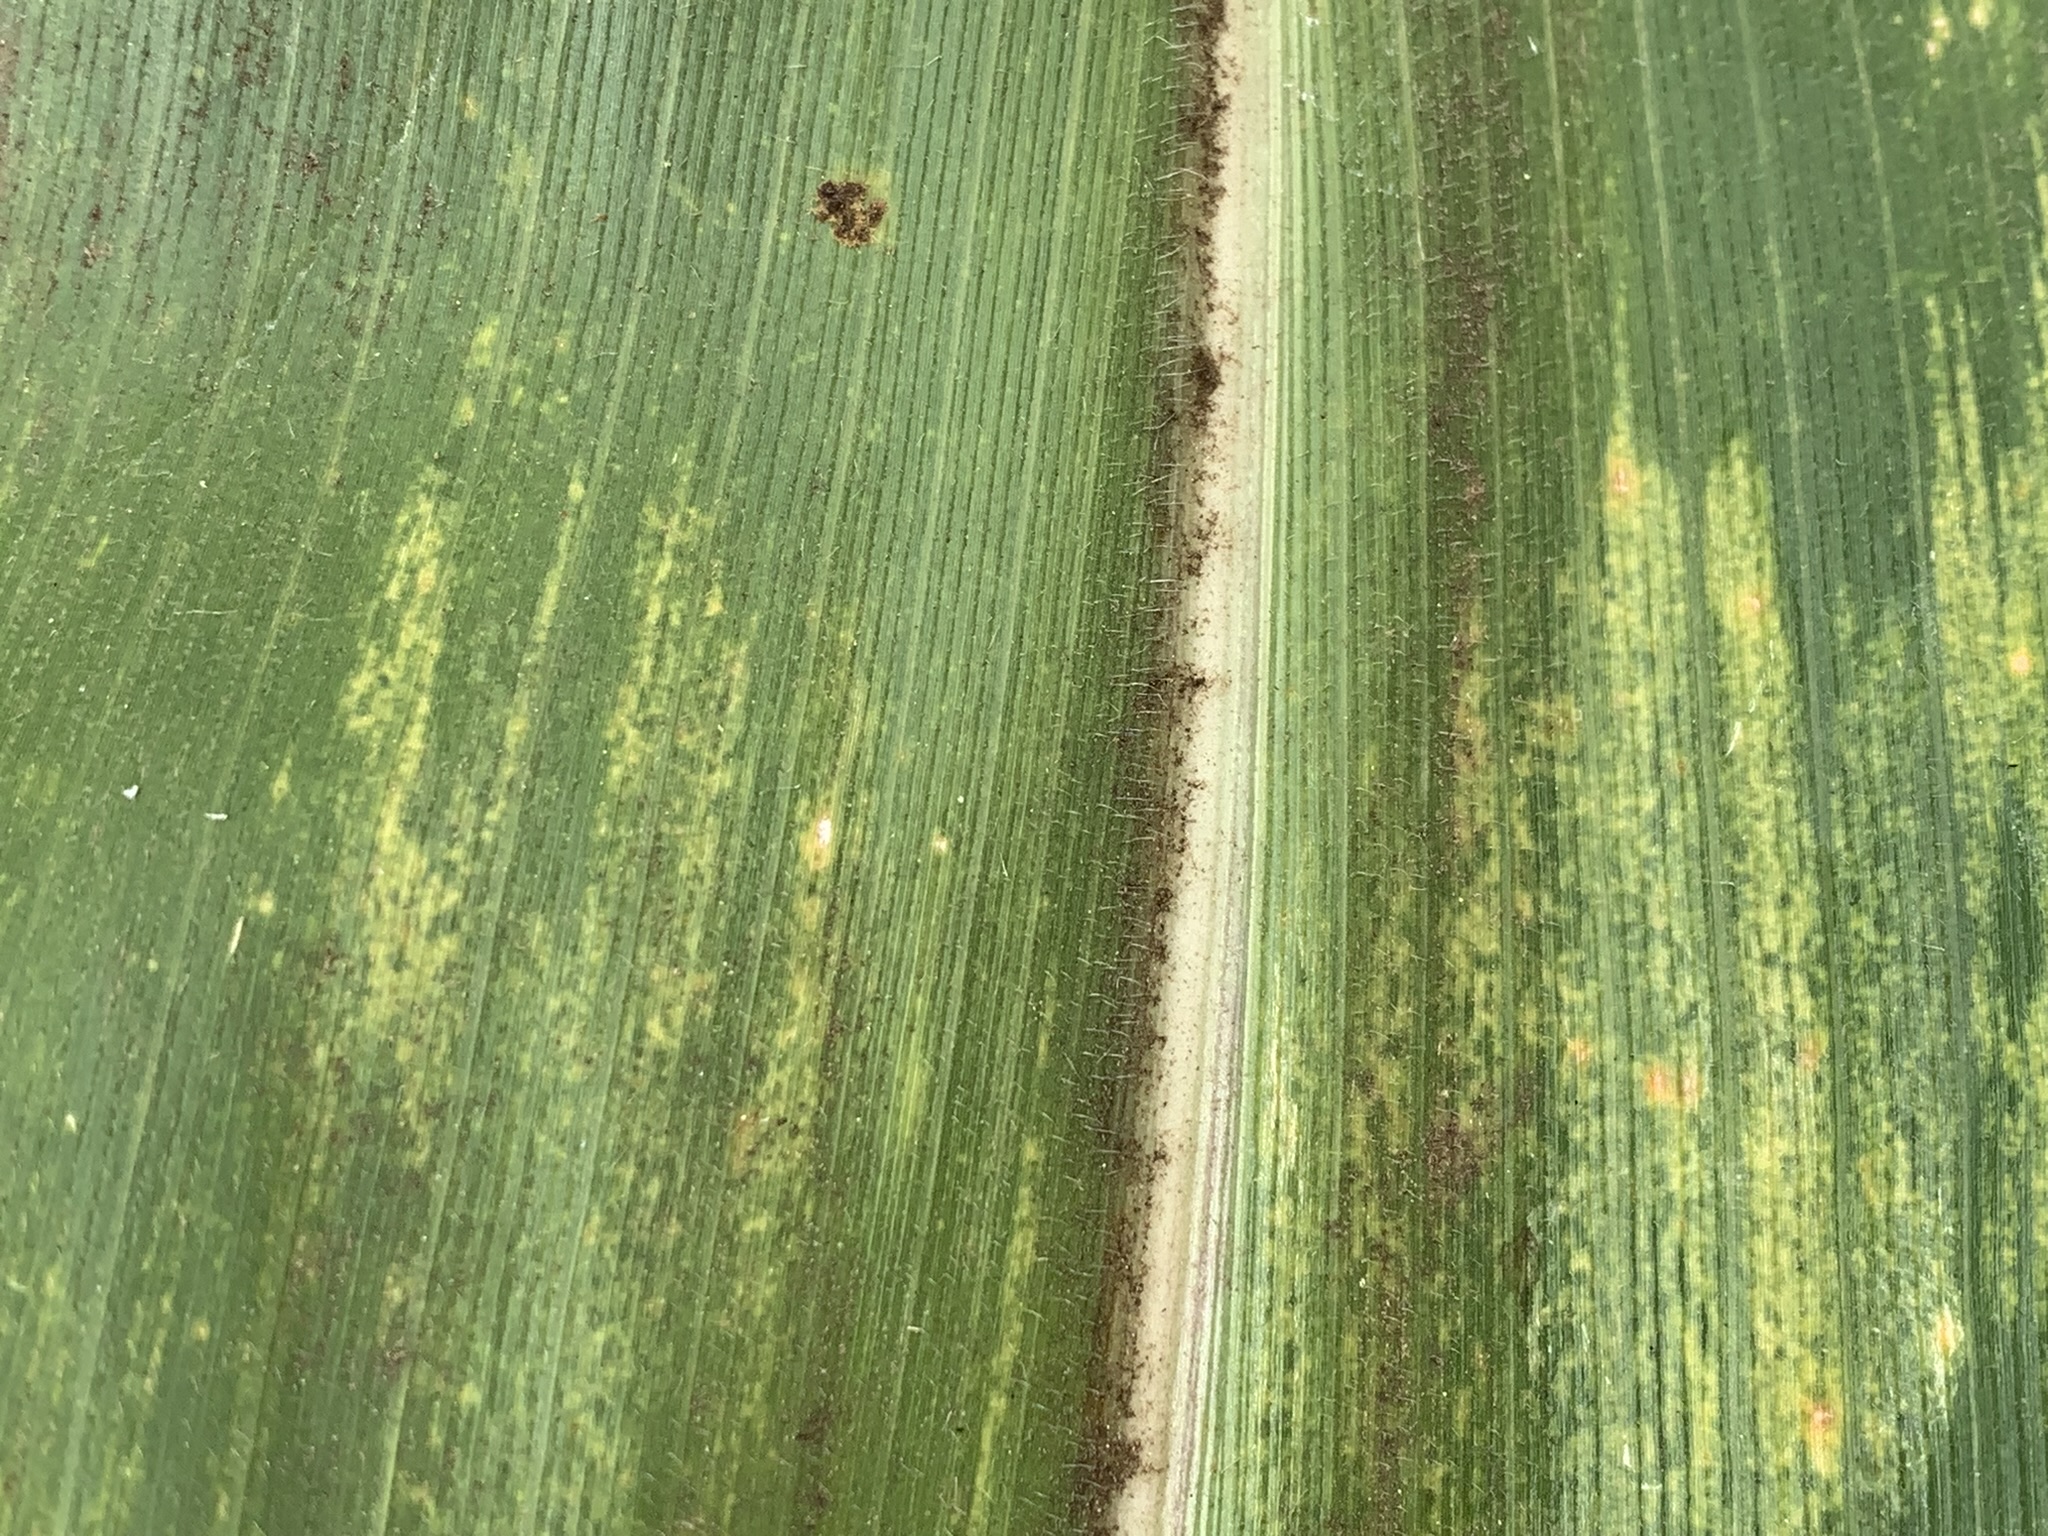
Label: MLN